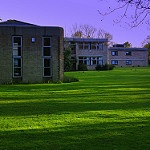
Label: buildings